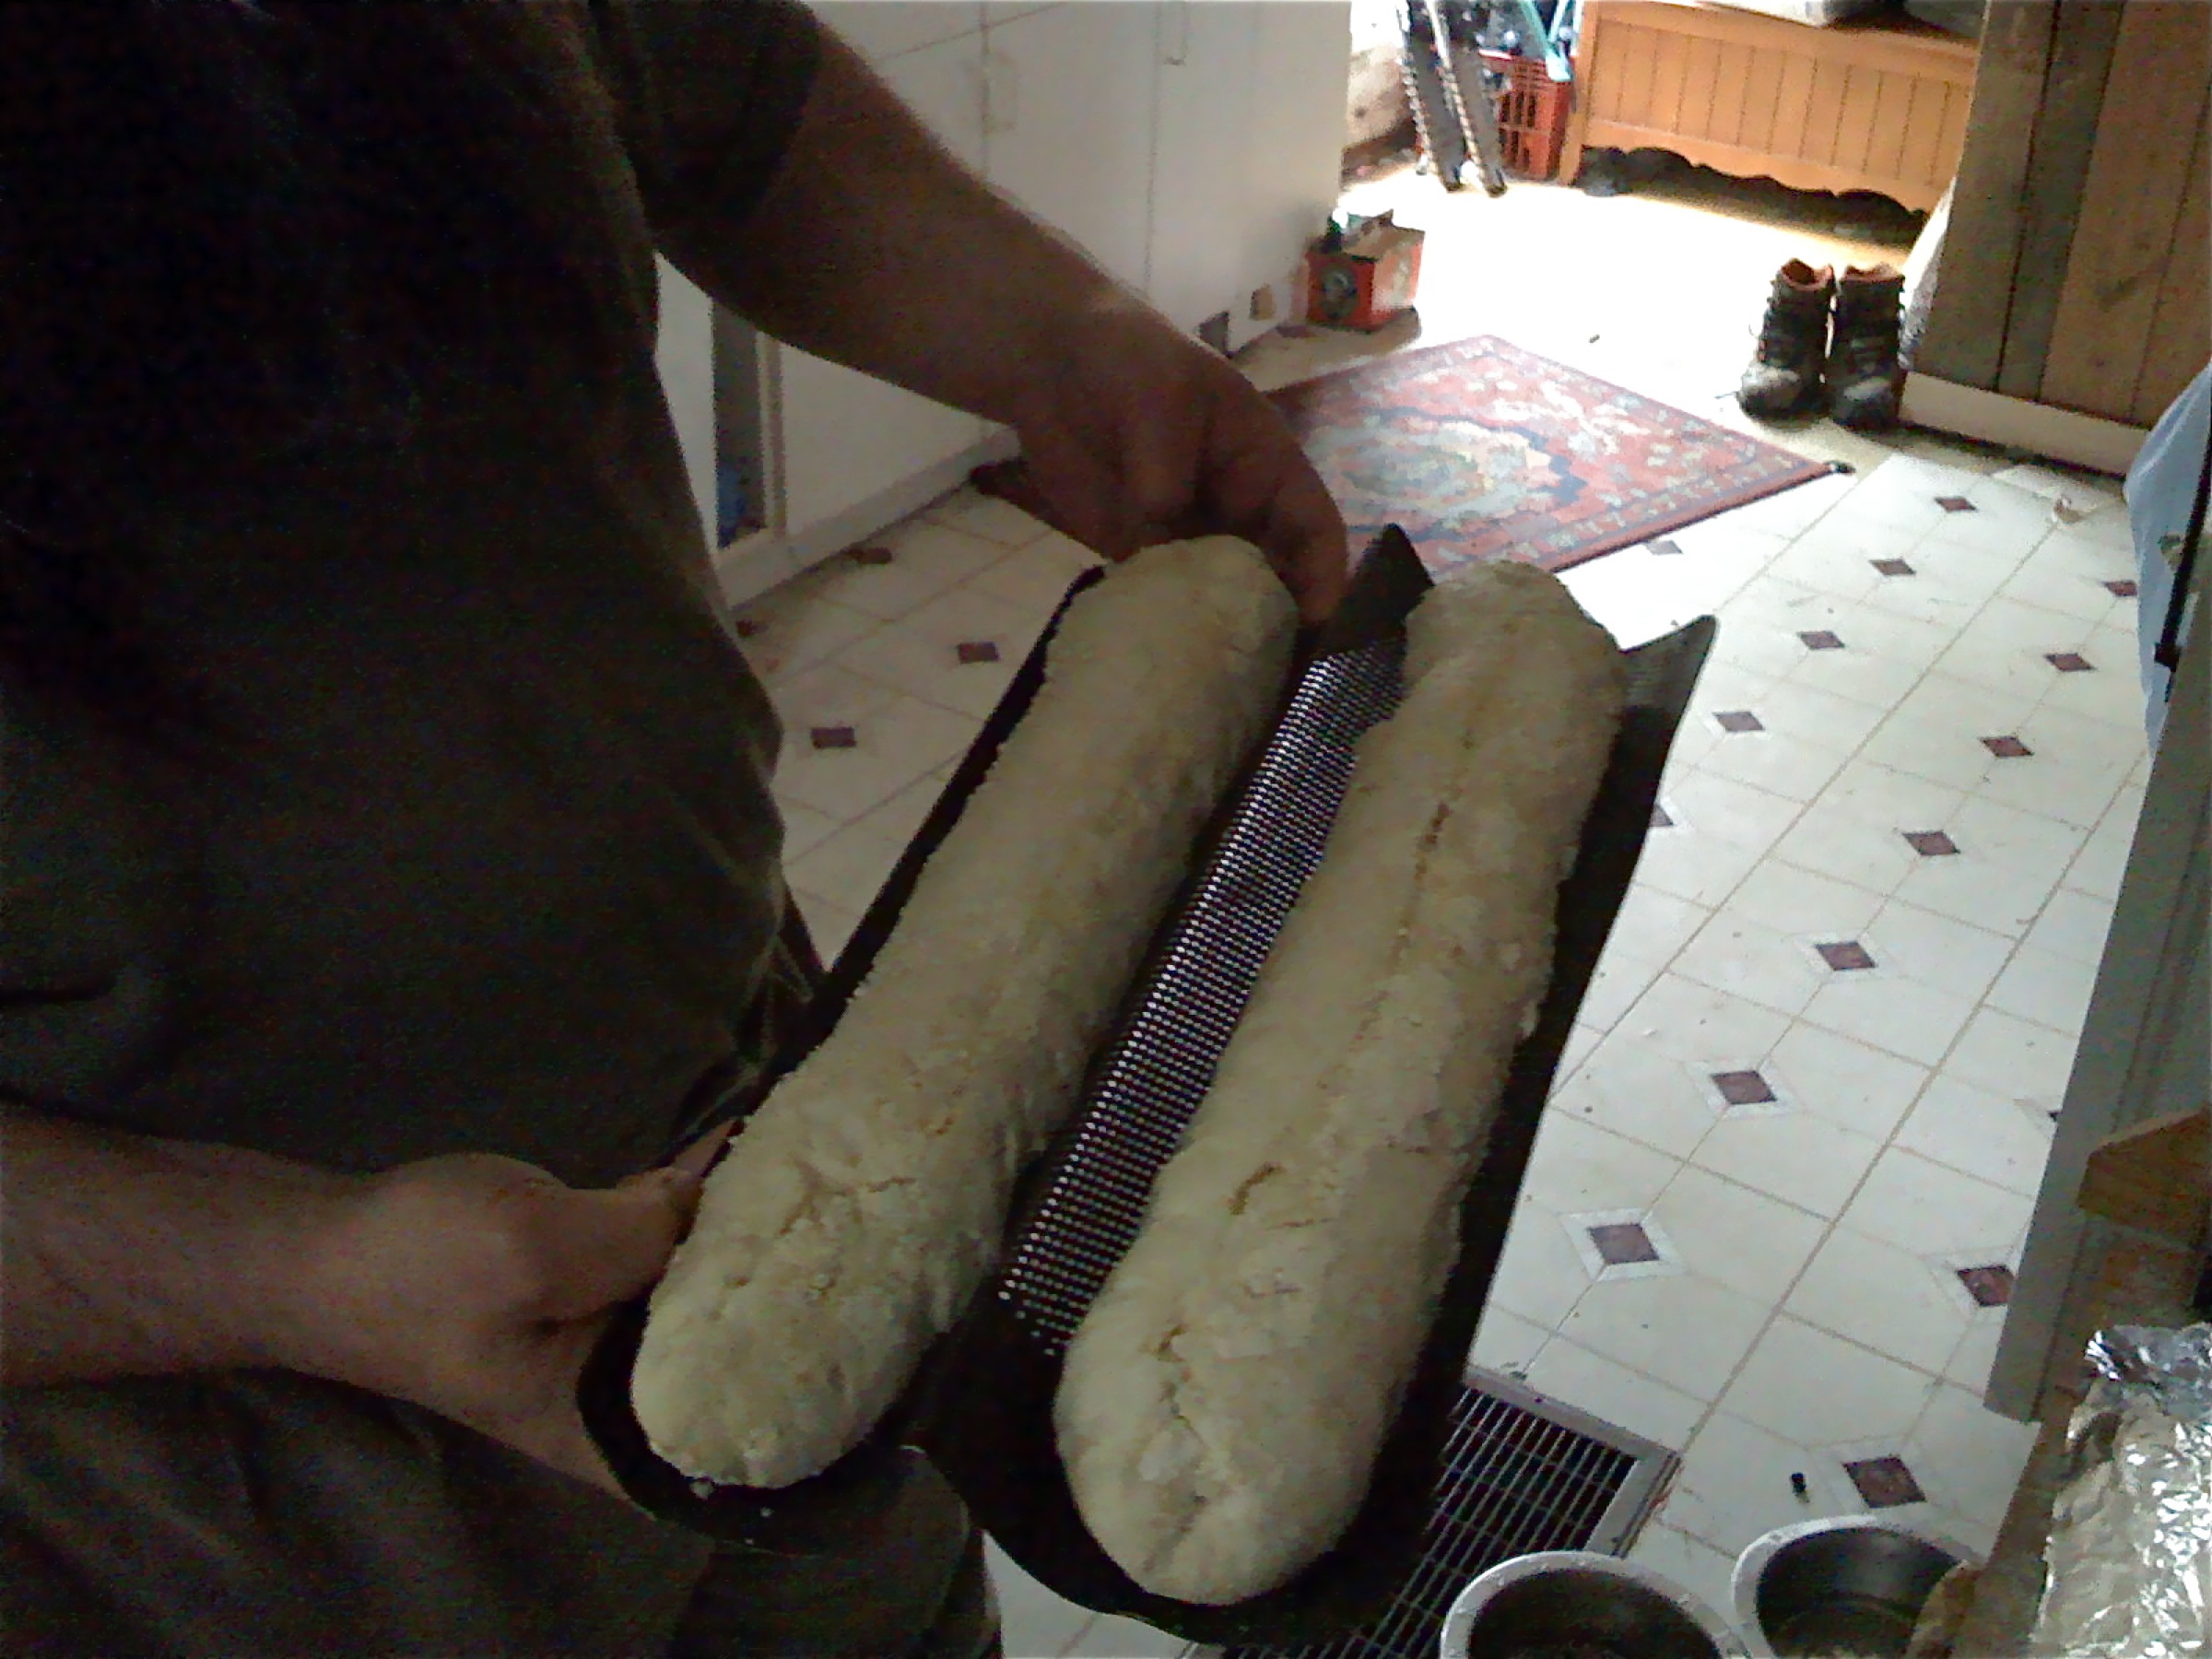
wood, food, carving, vermont, bryanalexander